Xavi Vierge

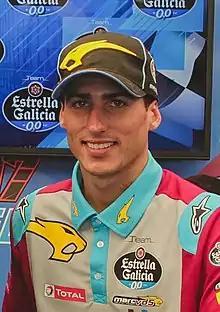
Vierge in 2019

Xavier Vierge Zafra (born 30 April 1997) is a Spanish motorcycle racer, contracted to race for Honda Racing Corporation in the 2022 Superbike World Championship.